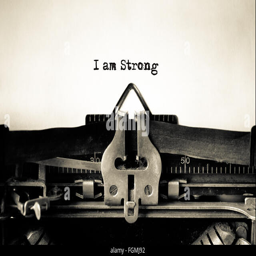
i am strong message typed on a vintage typewriter